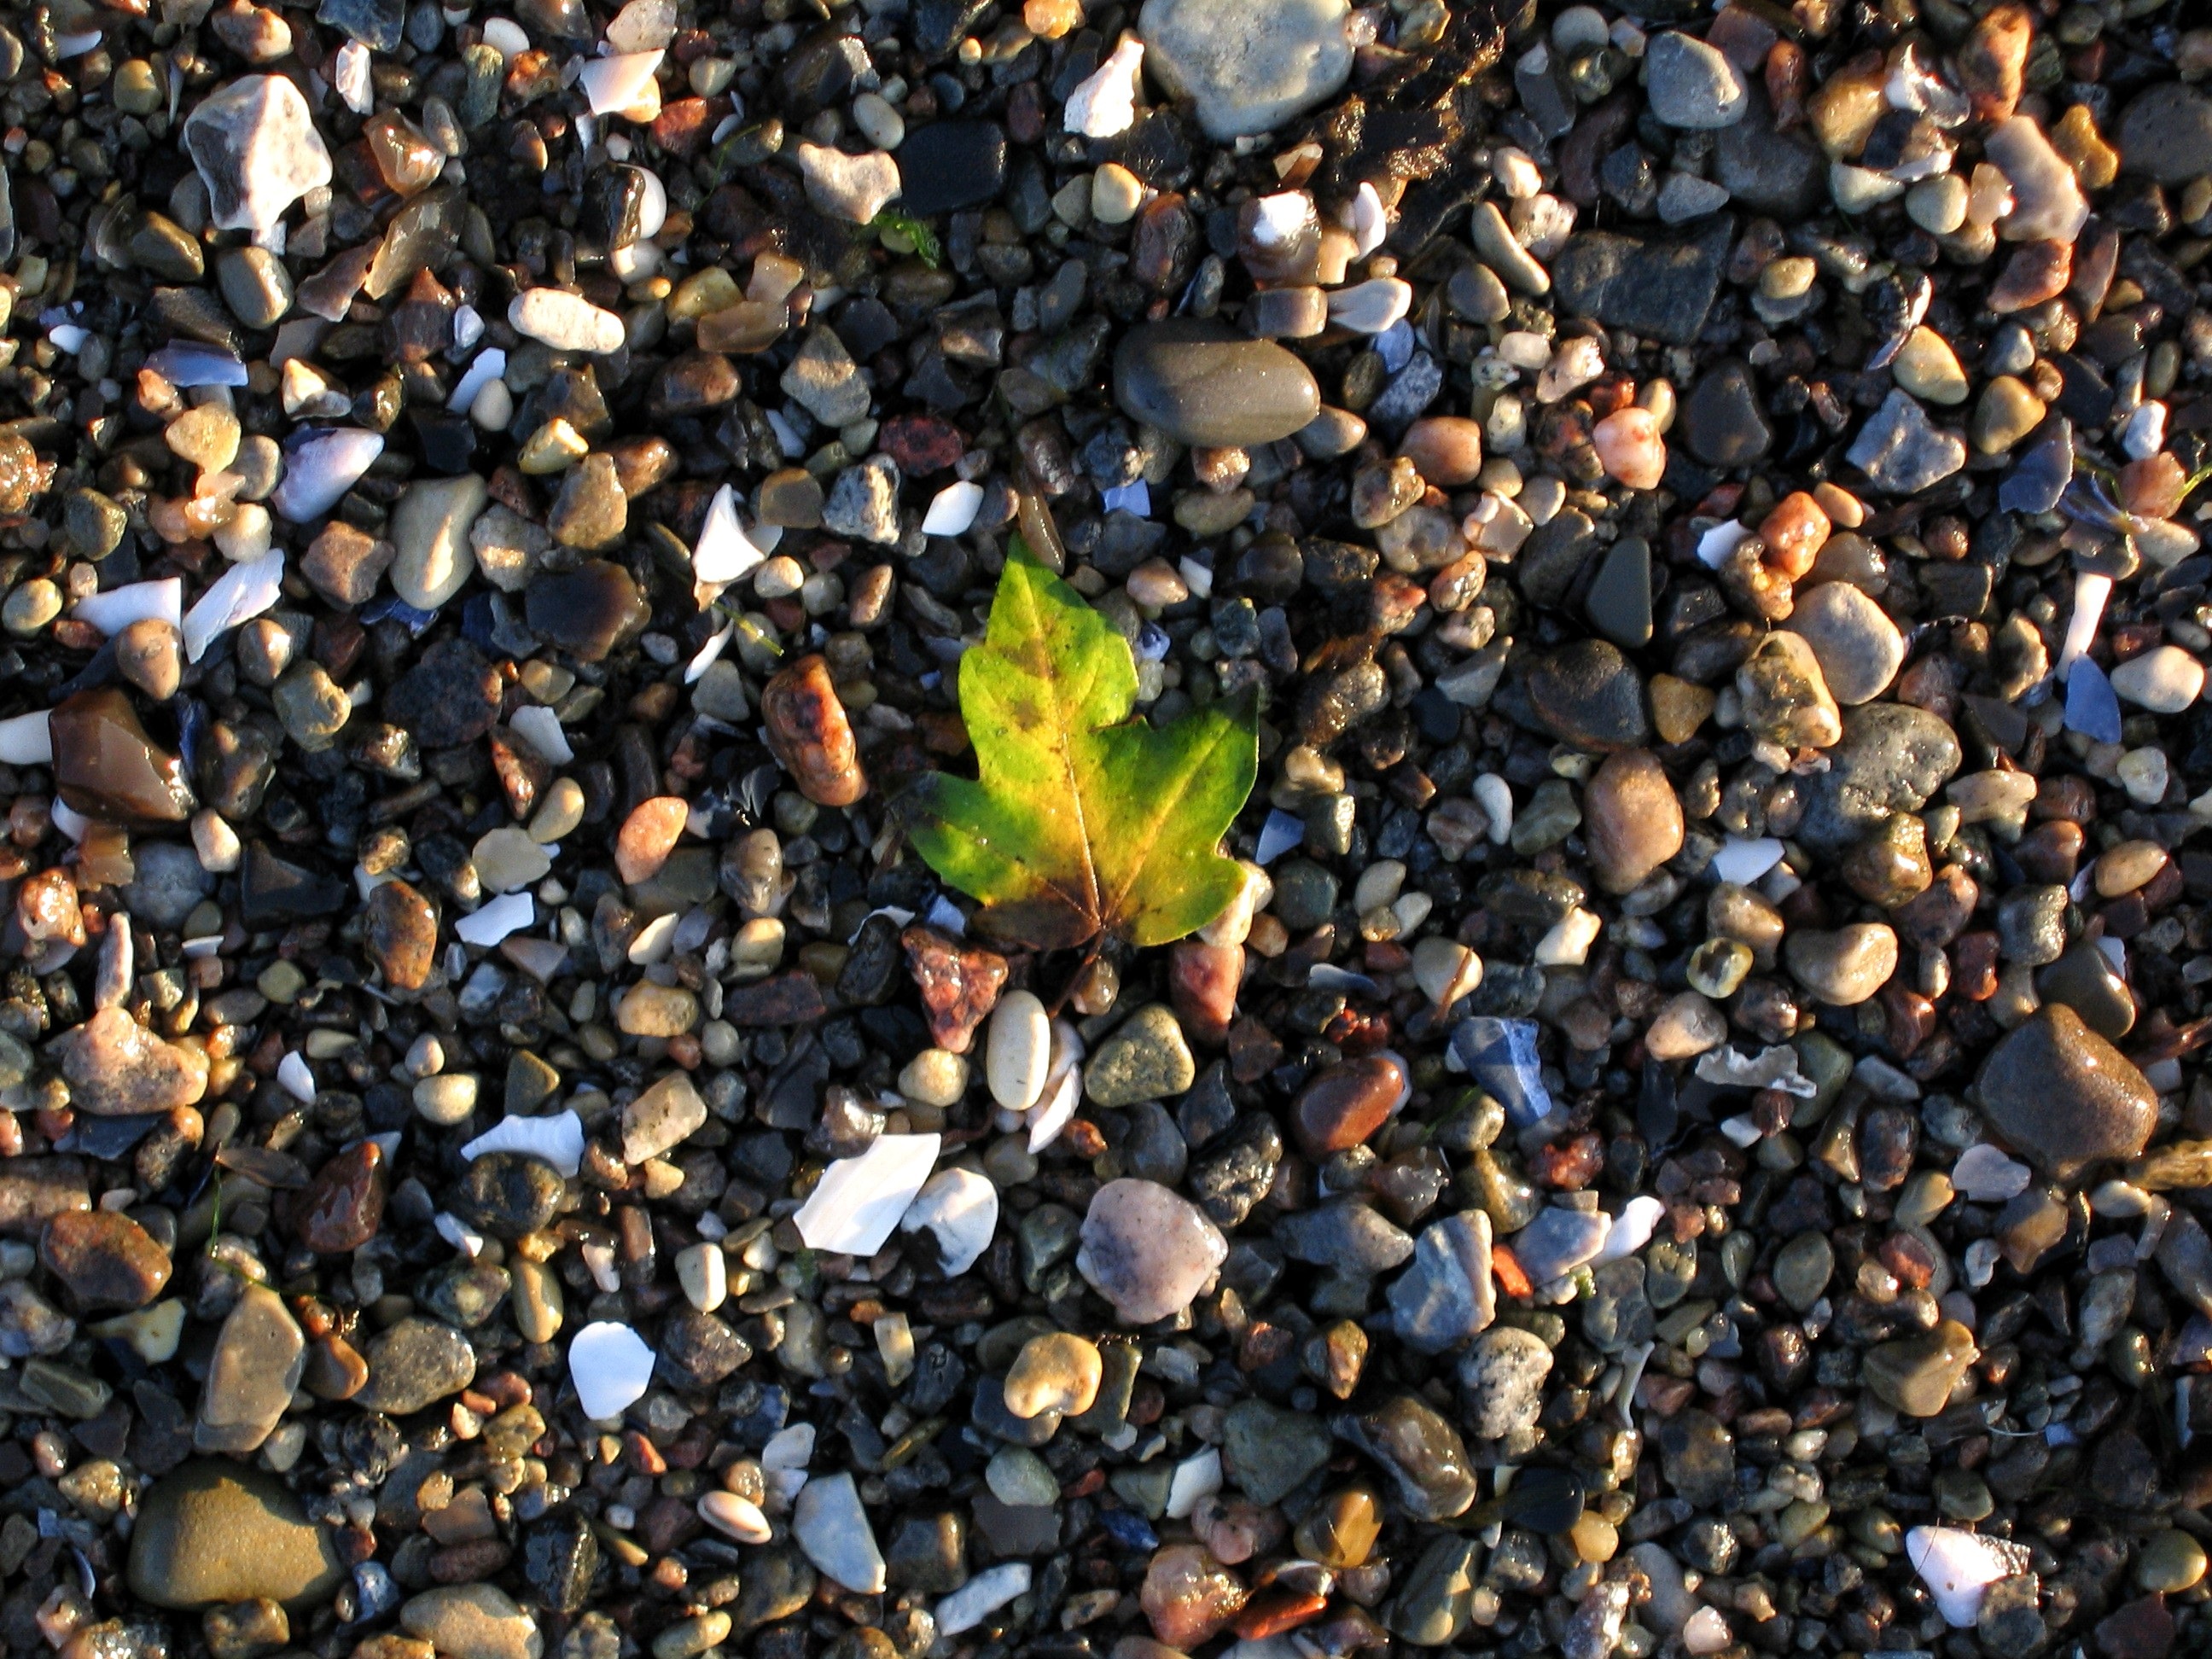
beach, landscape, tree, water, nature, plant, leaf, flower, atmosphere, produce, autumn, soil, close, stones, background, pebbles, shrub, mood, flowering plant, woody plant, land plant